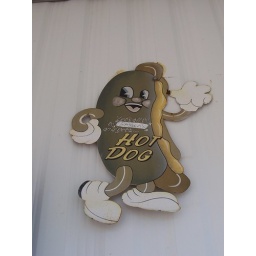
A vintage hot dog sign on the side of Bryan's in Woodsfield, Ohio.